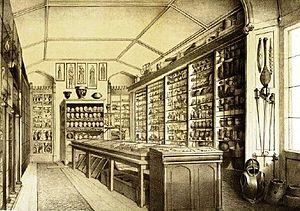
Thomas Bateman est un antiquaire britannique baptisé le 8 novembre 1821 à Rowsley, dans le Derbyshire, et mort le 28 août 1861 à Middleton-by-Youlgreave, également dans le Derbyshire.